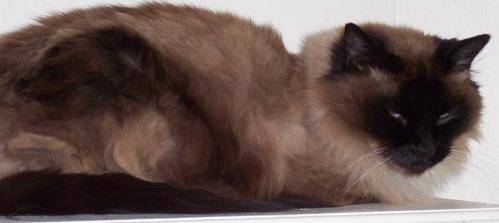
Label: cat